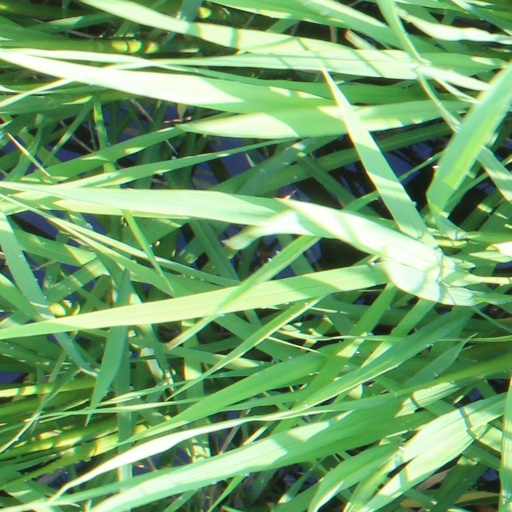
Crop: rice